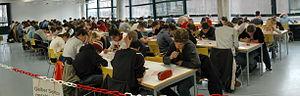
Le concours Kangourou est un jeu concours sur les mathématiques dont le but est la diffusion de la culture mathématique.